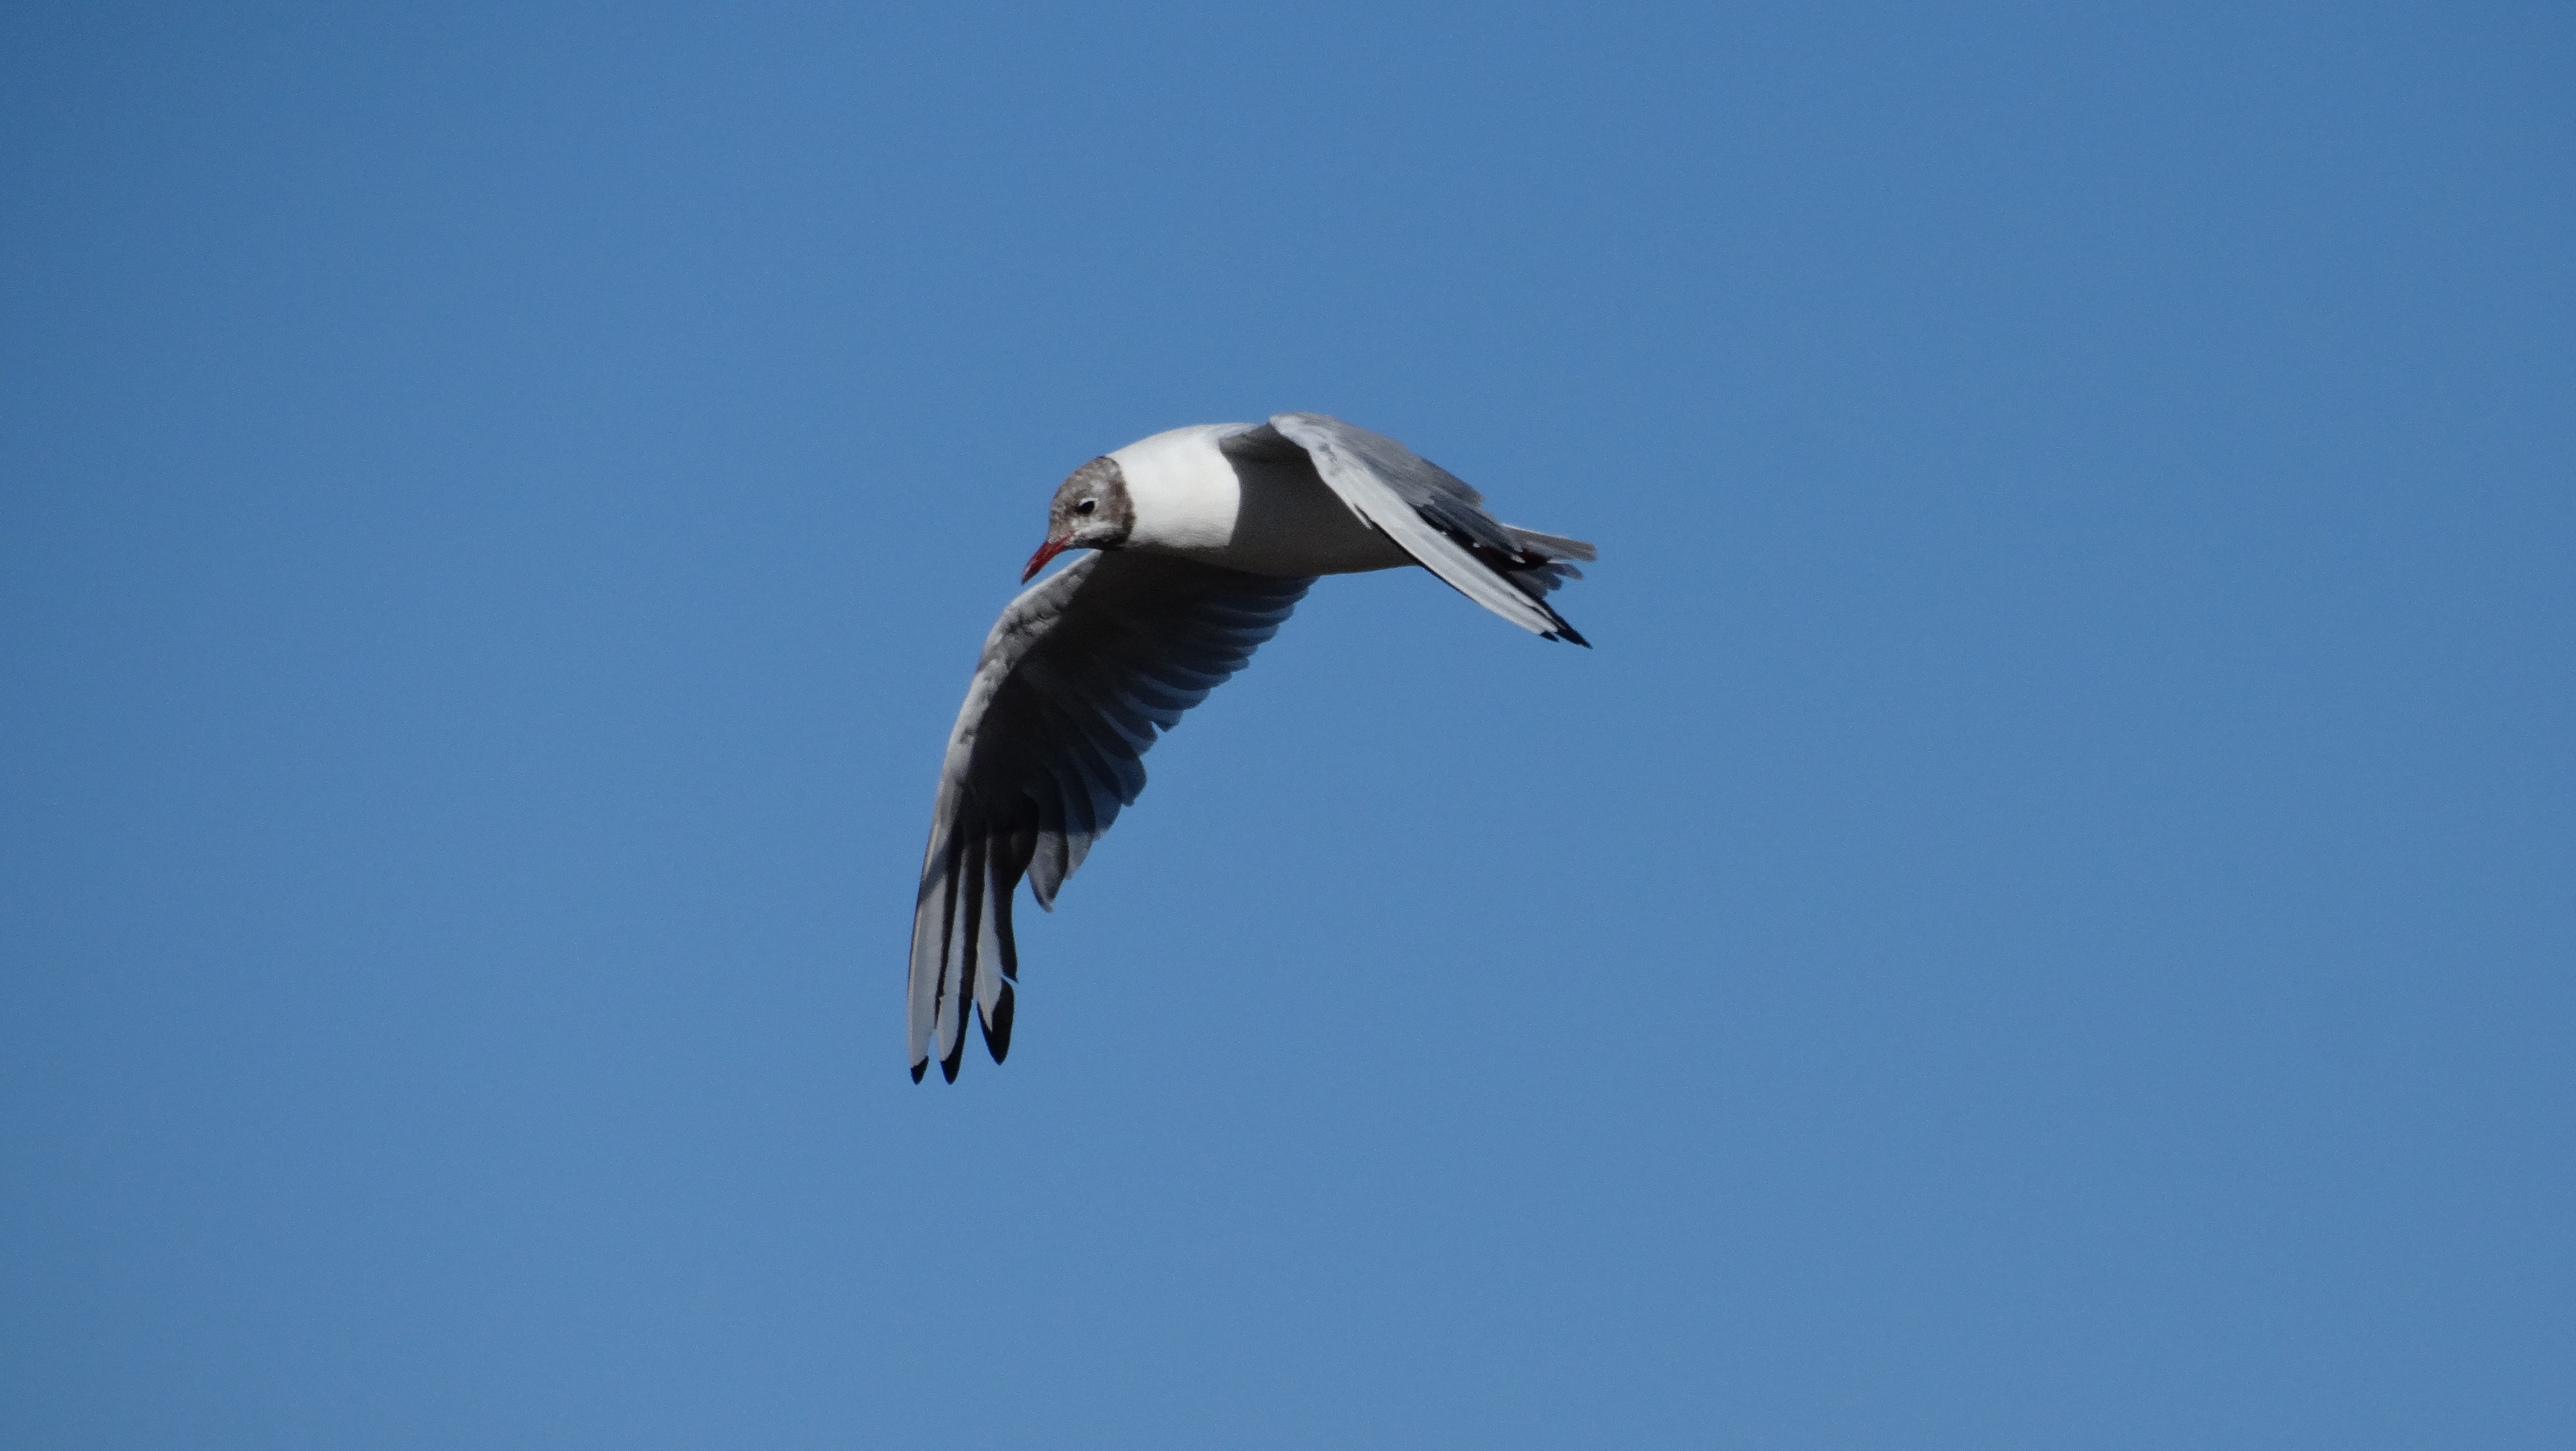
nature, bird, wing, seabird, beak, flight, stork, vertebrate, common tern, bird in flight, ciconiiformes